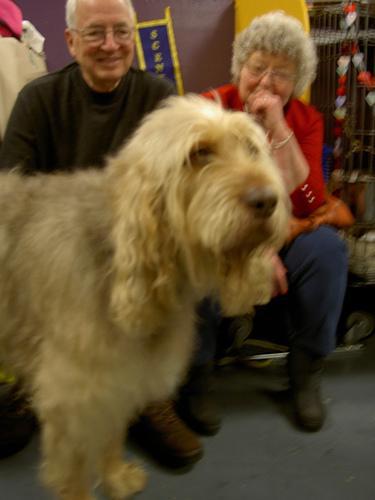
otterhound